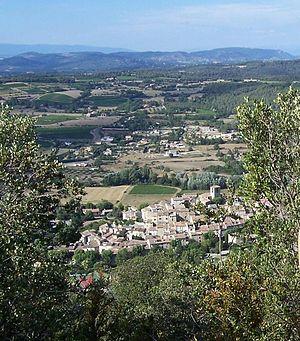
Le pays d'Aigues est une région naturelle de France située en Provence. Elle est naturellement délimitée par le Luberon au nord et la Durance au sud. Elle correspond aux 23 communes des cantons de Cadenet et de Pertuis.
Beaumont-de-Pertuis est une commune française, située respectivement dans le canton de Pertuis, l'arrondissement d'Apt, le département de Vaucluse en région Provence-Alpes-Côte d'Azur. Ses habitants sont appelés les Beaumontais.